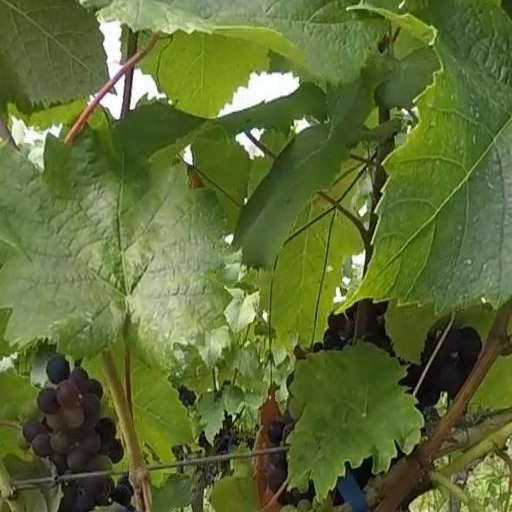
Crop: grape